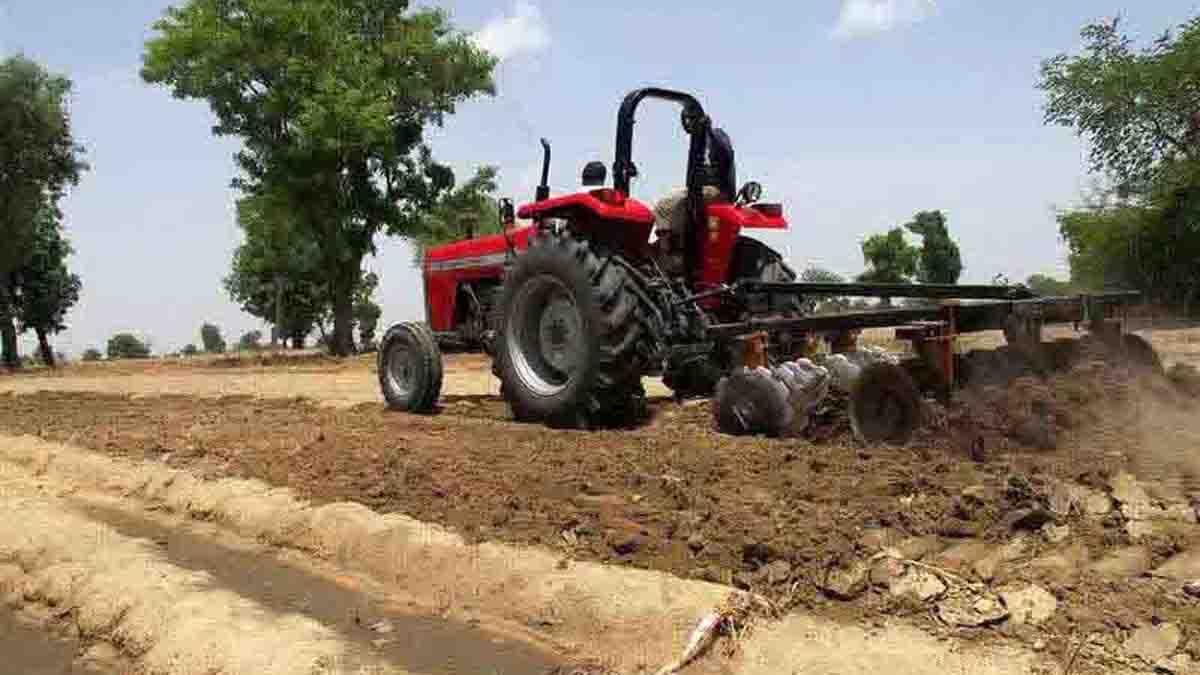
Sehemu ya shamba kubwa lililolimwa na kando kukiwa na miti michache ya kijani, na katikati ya shamba hilo kukiwa na mashine ya kulimia aina ya trekta yenye rangi nyekundu, na matairi makubwa meusi, na huku likiendelea kulima katika shamba hilo.